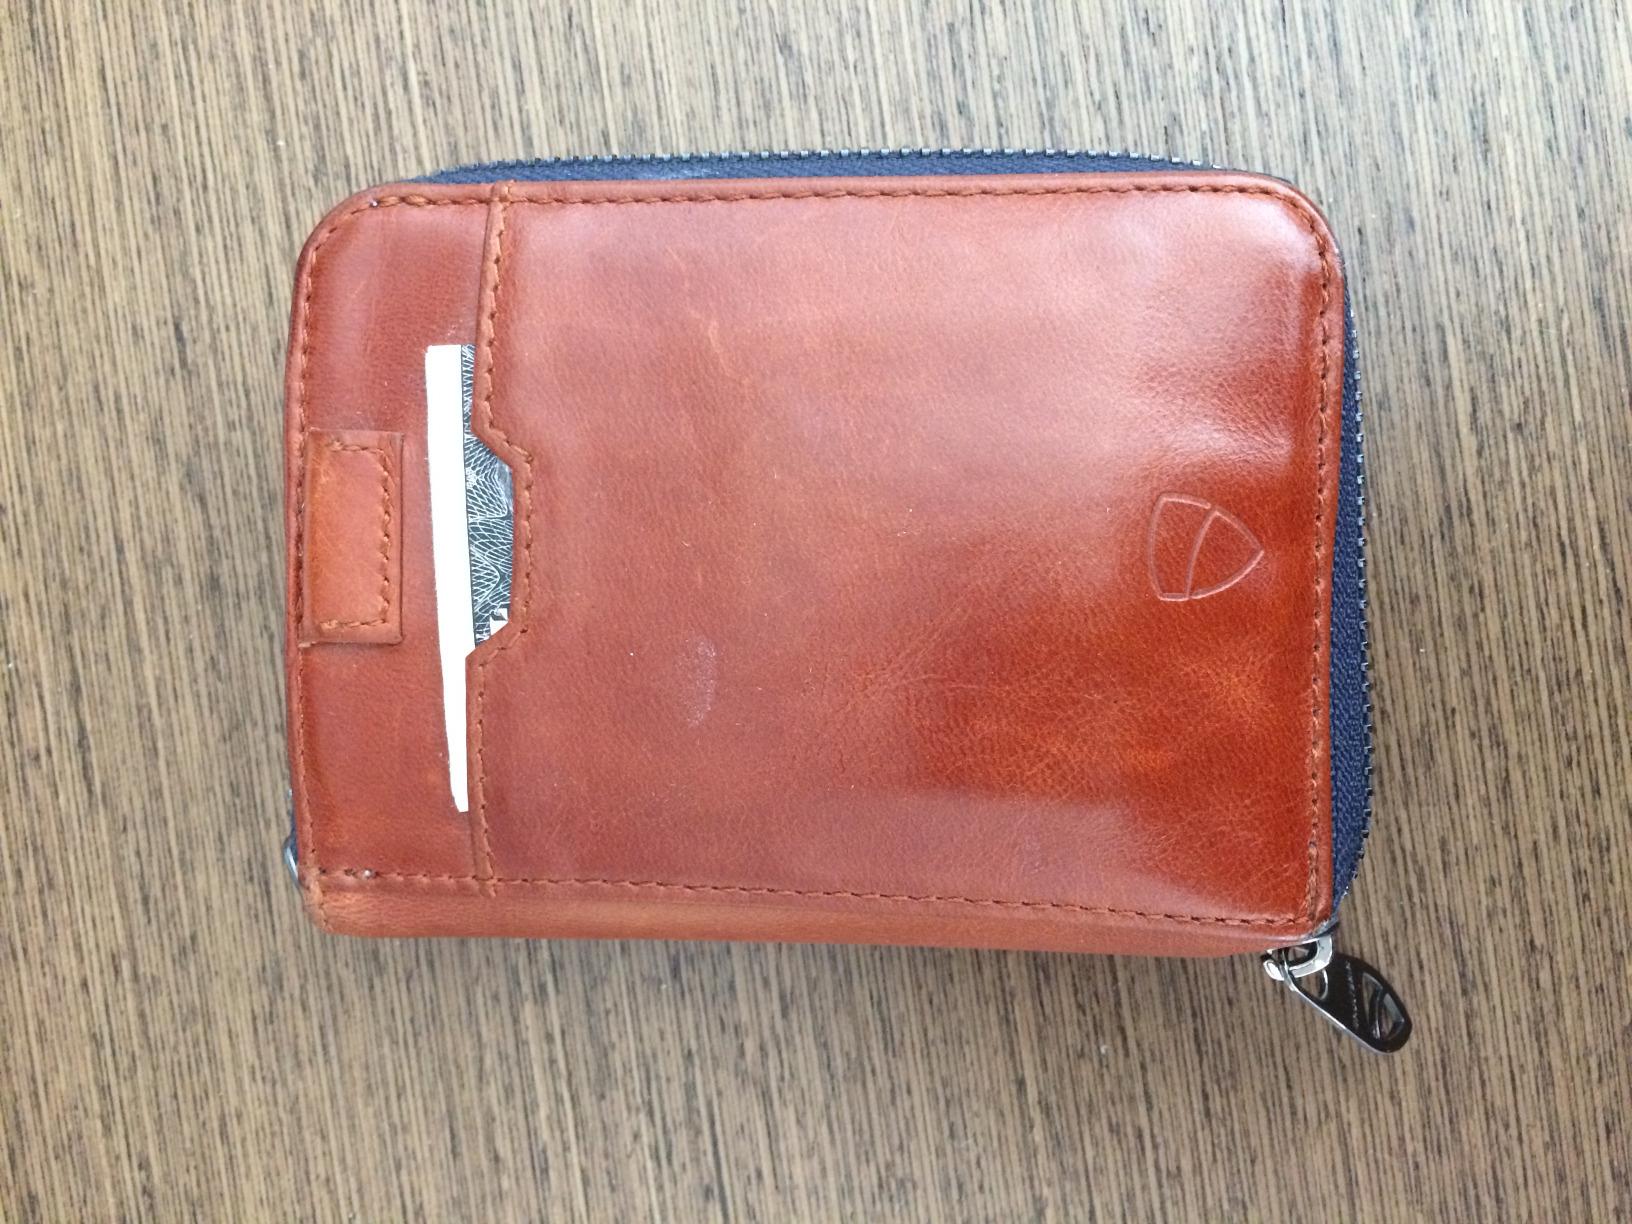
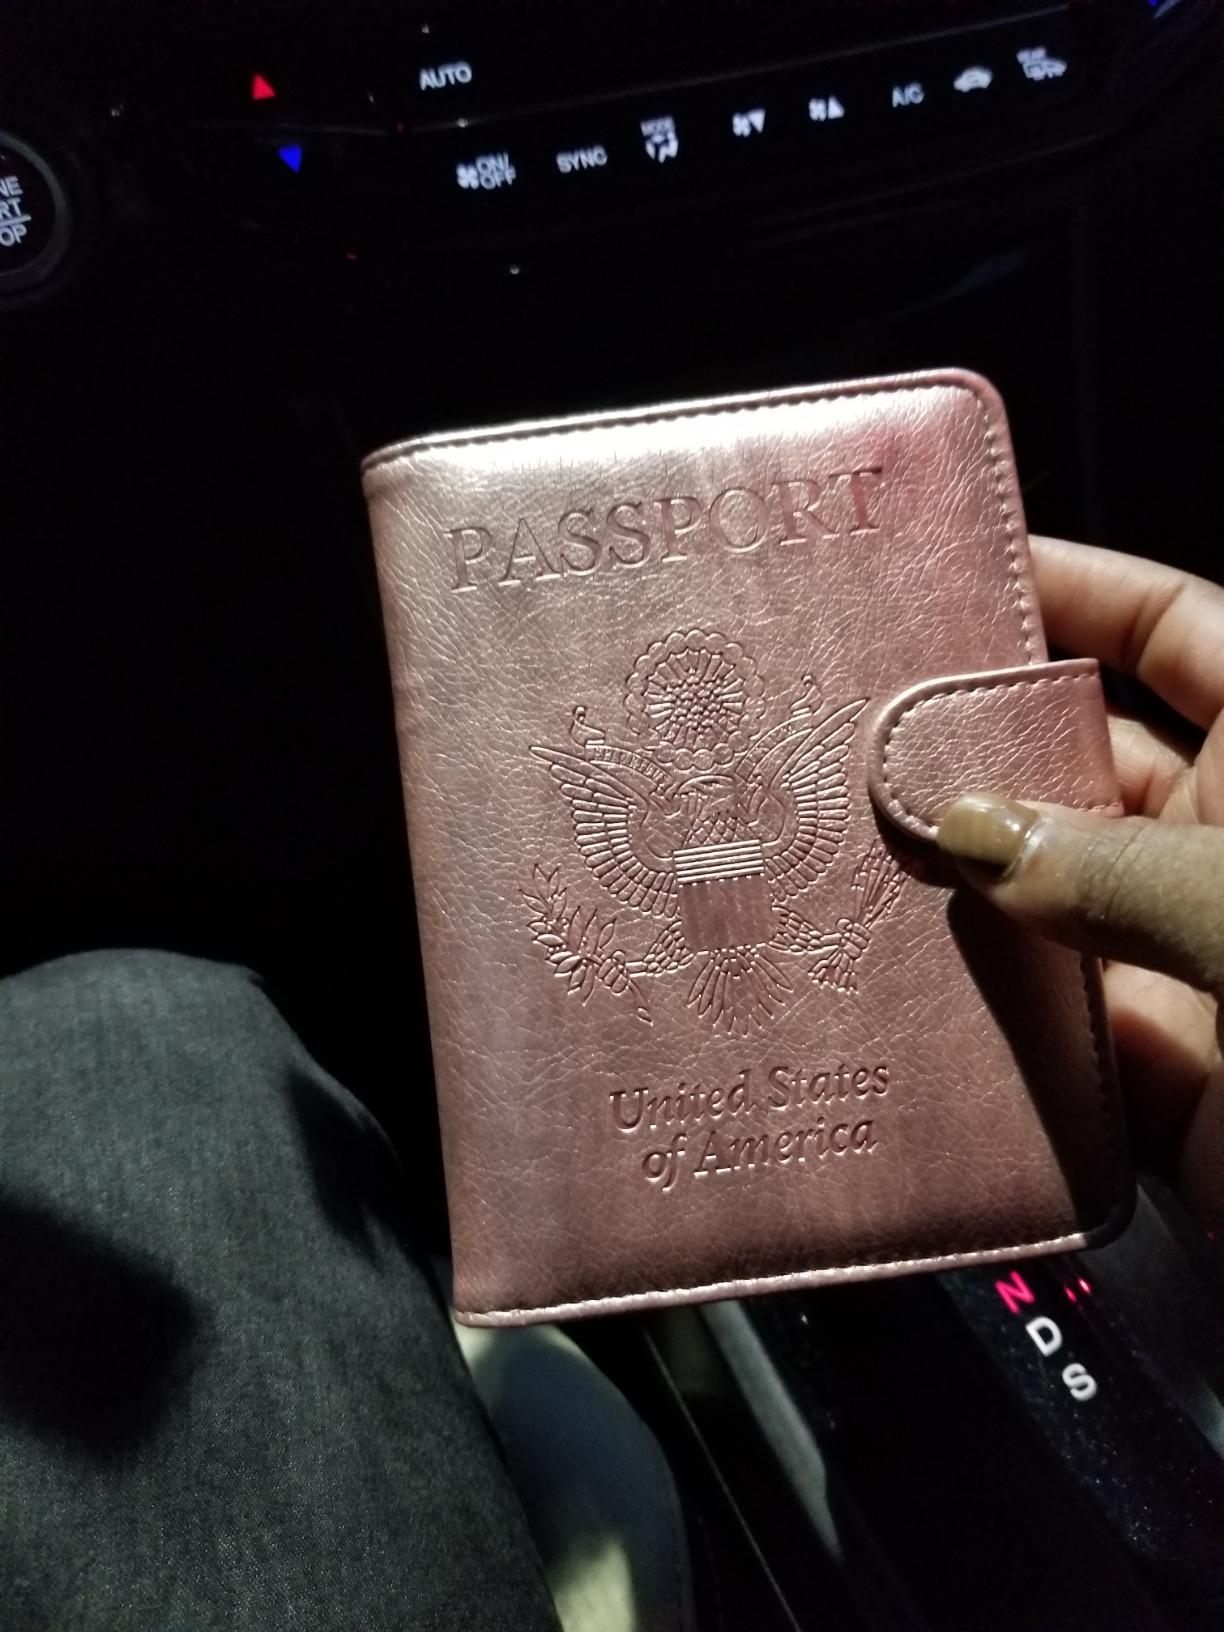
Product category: accessories_wallet
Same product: no